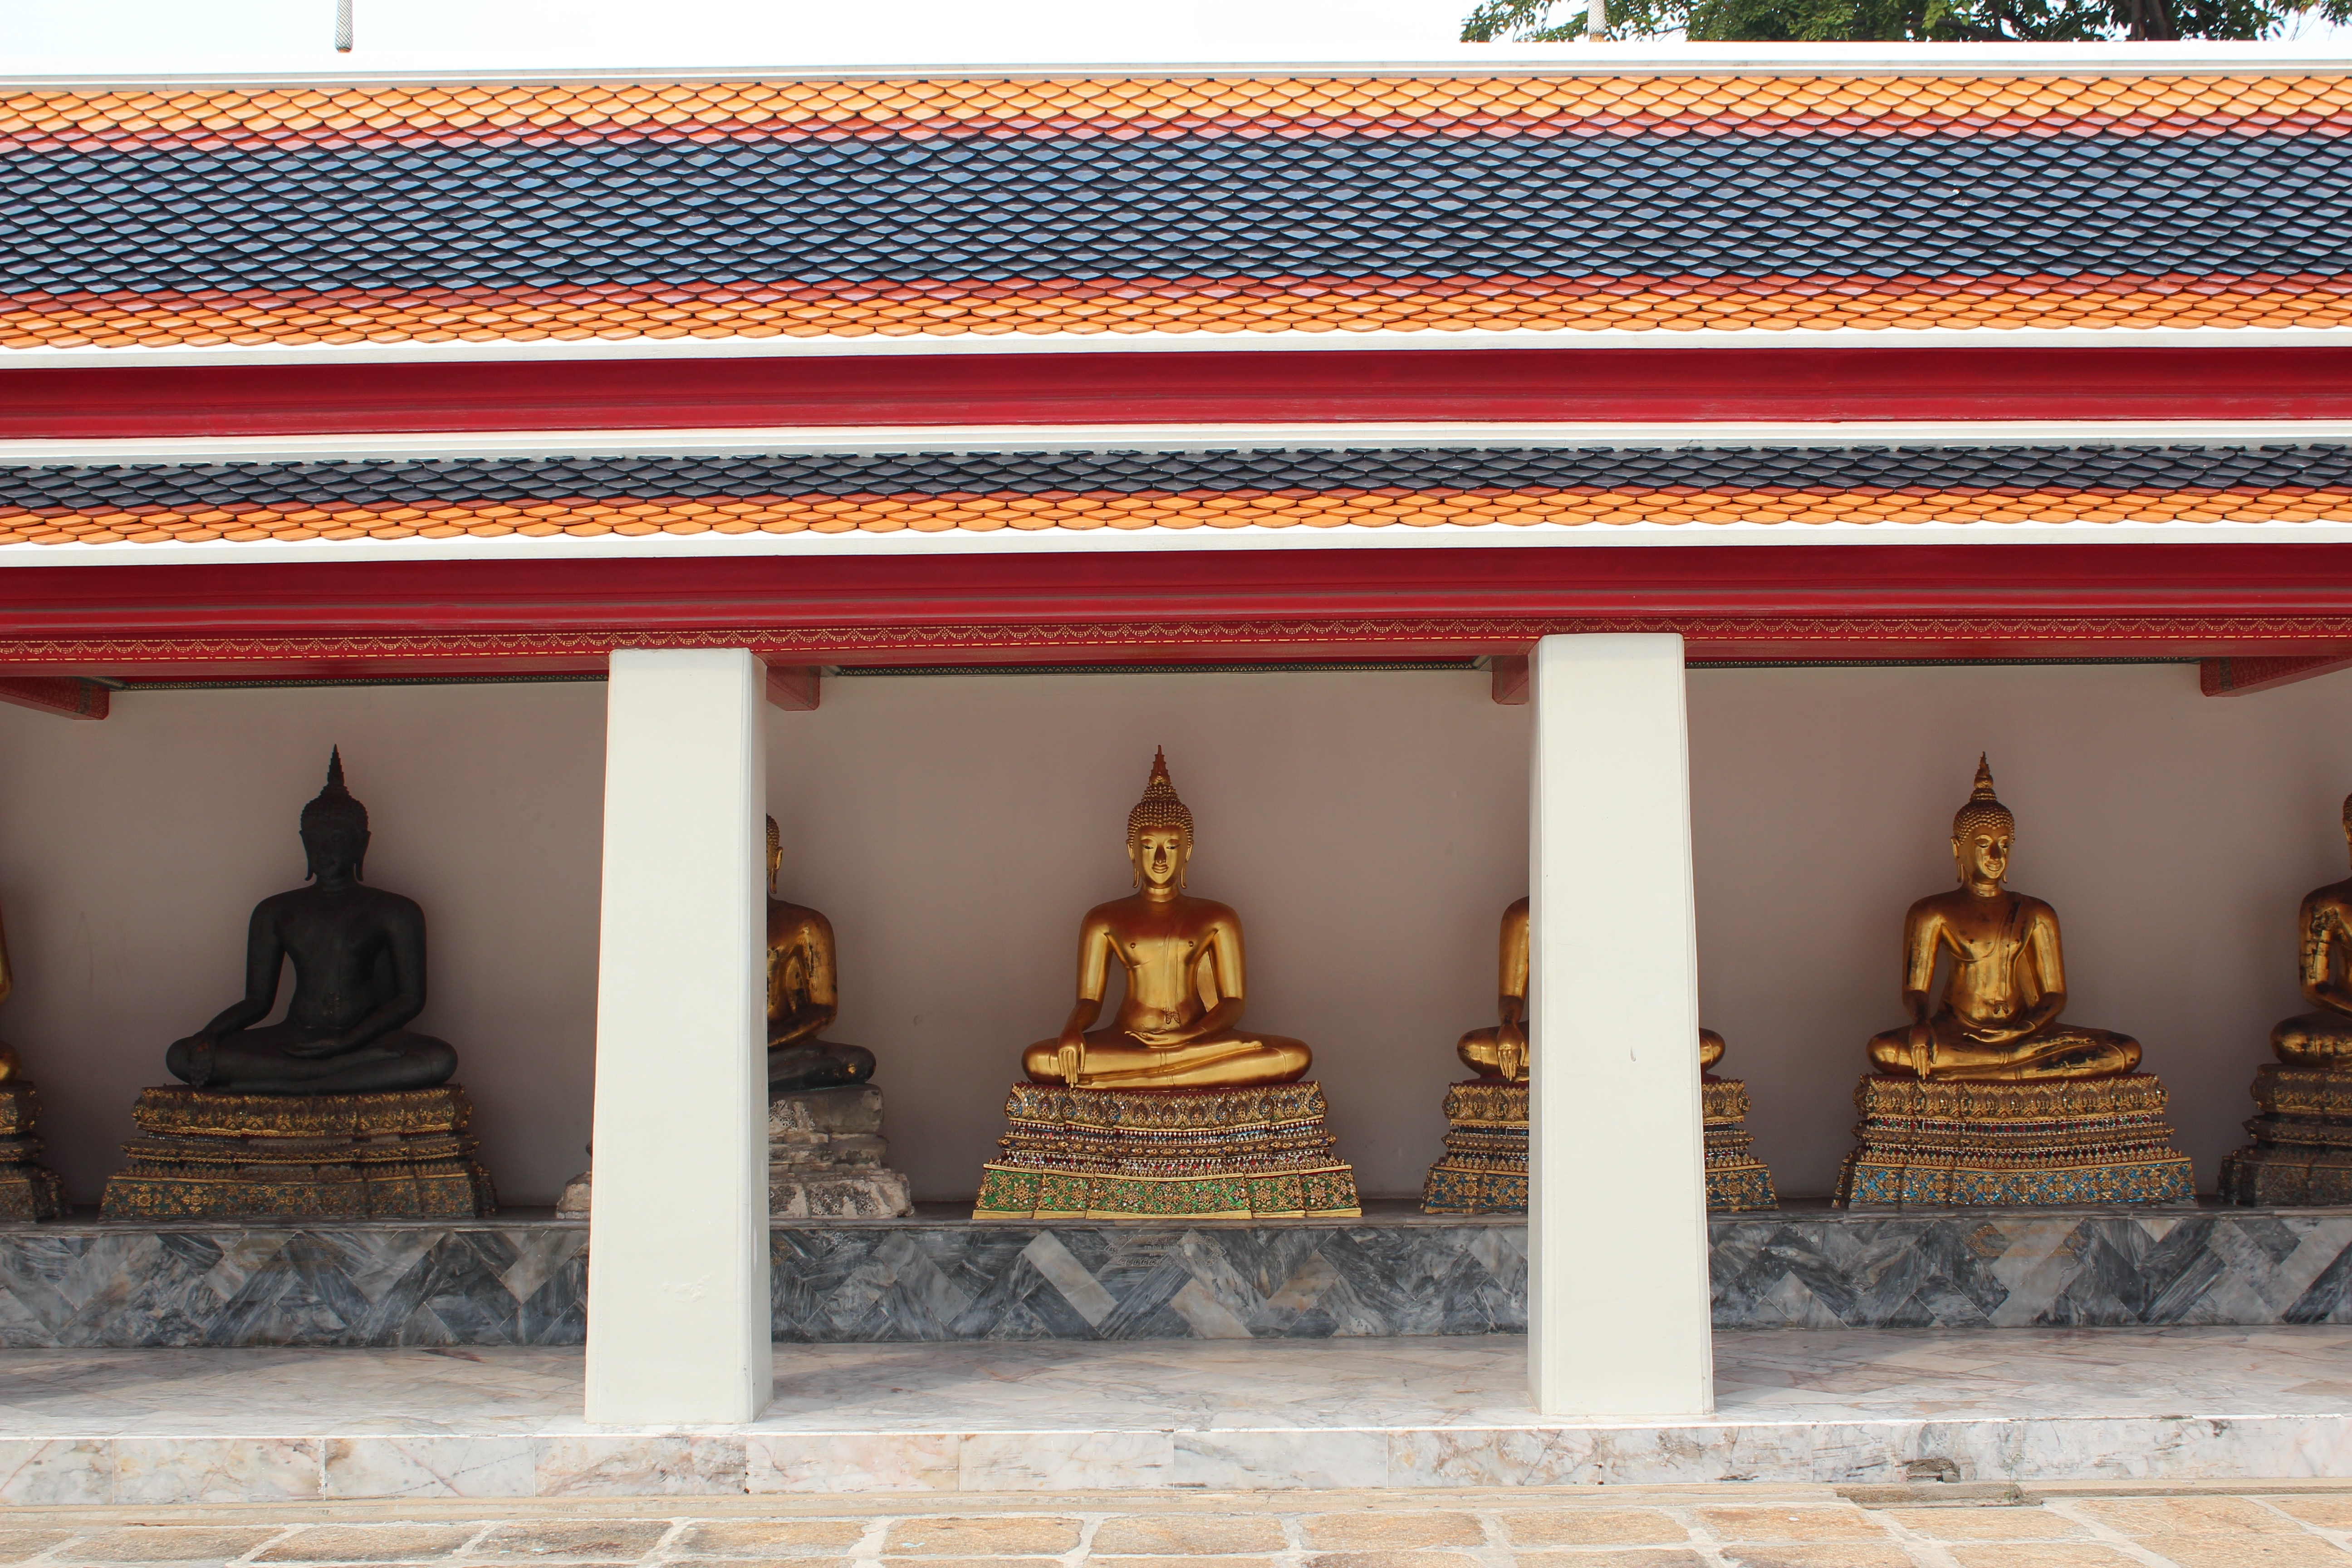
building, palace, old, statue, buddhist, buddhism, religion, asia, place of worship, thailand, figure, meditation, gold, temple, altar, faith, shrine, buddha, bangkok, wat, southeast, thai buddha